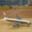
Label: airplane